Class of Heroes

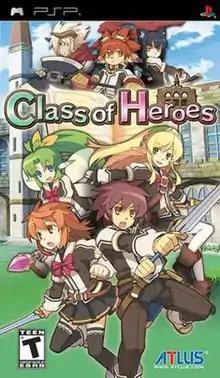
Front cover of the US version

is a role-playing video game dungeon crawler for the PlayStation Portable developed by Zero Div and published by Acquire in Japan and Atlus in North America. In Japan, the game was released on August 26, 2008; in North America, the game was released on June 9, 2009 by Atlus. In the game, players progress by navigating dungeons as hordes of enemies appear and attack in turn-based combat. "Class of Heroes" received mixed reviews from critics, with some appreciating the creative take on dungeon-crawling and others disliking the game's graphics and grind-based leveling system.